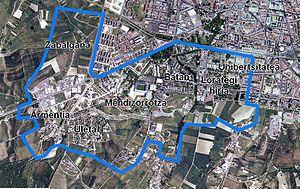
Mendizorrotza est un quartier de la ville de Vitoria-Gasteiz en Pays basque dans la province d'Alava, complexe sportif et stade de football de Vitoria. Mendizorrotza, en euskara et officiellement, montagne aiguisée serait une traduction approximative. Aussi appelé la montagne le pic.